William Nelson Page

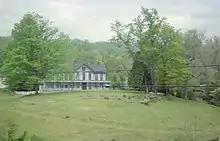
"A view of the Page-Vawter House in Ansted, West Virginia from the Midland Trail"

William Nelson Page was born at "Locust Grove" in Campbell County, Virginia on January 6, 1854 into an old Virginia family. His parents were Edwin Randolph Page (1822–1864) and Olivia (née Alexander) Page (1820–1896), a scion of the Nelson family. He descended from historic roots; the Nelson and Page families were each among the "First Families of Virginia", families who were prominent in the Virginia Colony.